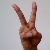
The image shows a hand gesture representing the letter 'V' in Indian Sign Language.